Answer in natural language. Consider the 3D positions of the objects in the scene and not just the 2D positions in the image. Is the centerpoint of  Window at a higher height than wall paint? Choose between the following options: no or yes
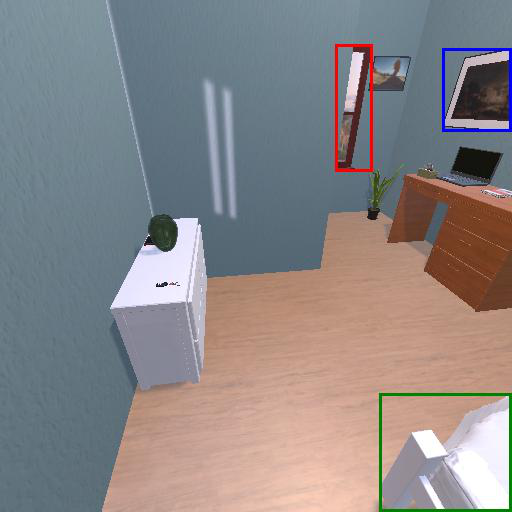
<answer>no</answer>